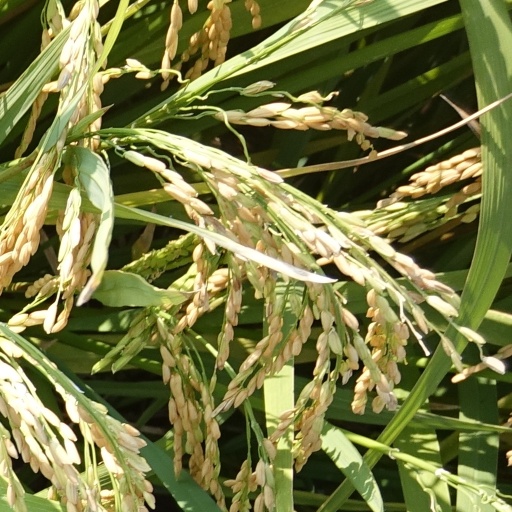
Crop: rice